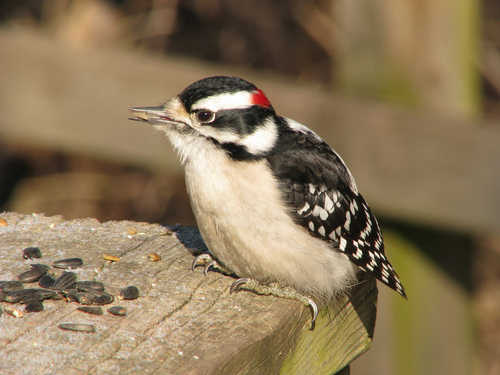
there is a small bird with a black back and white belly, and a red stripe on it's crown.
this is a bird with a white belly and breast and a black wing with red on the back of its head.
the small grey and black bird has a white breast and red nape.
this is a black and white bird with red on the nape and white stripes on the black wings.
this bird has a white belly, black and white spotted wing, red nape, white eyebrow and a black crown.
this small bird has black-and-white speckled wings, a white breast and belly, and a red nape.
this bird has wings that are black and white and has a red crowna small bird with a red spotted nape and white tipped feathers
this bird has wings that are black and has a white belly
this bird has wings that are black and has a white belly
Species: Downy Woodpecker